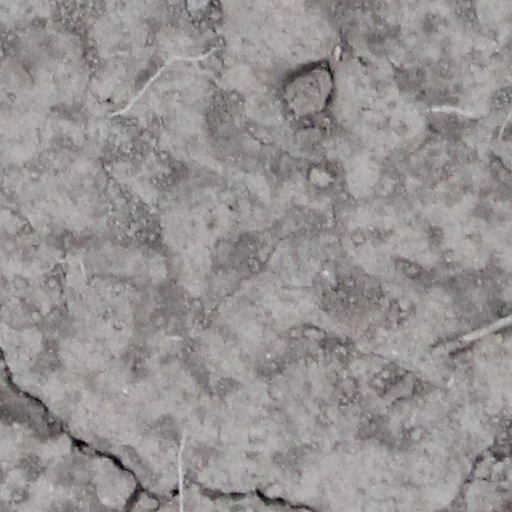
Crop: wheat